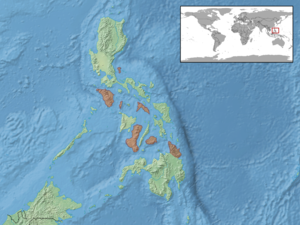
Lipinia auriculata est une espèce de sauriens de la famille des Scincidae.